344 Desiderata

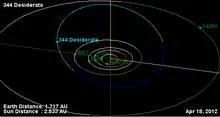
Orbital diagram

344 Desiderata is a very large main-belt asteroid. It is classified as a C-type asteroid and is probably composed of carbonaceous material.